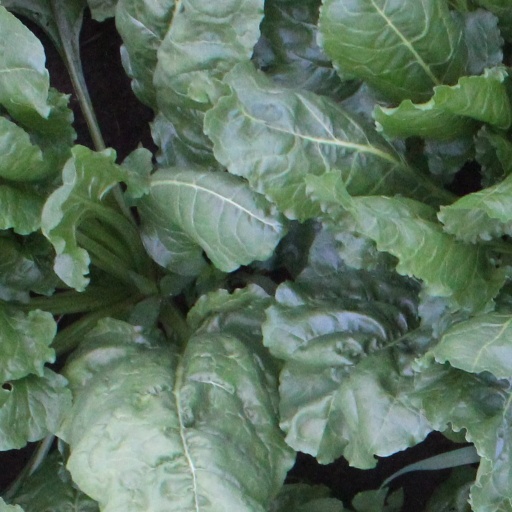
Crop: sugar beet